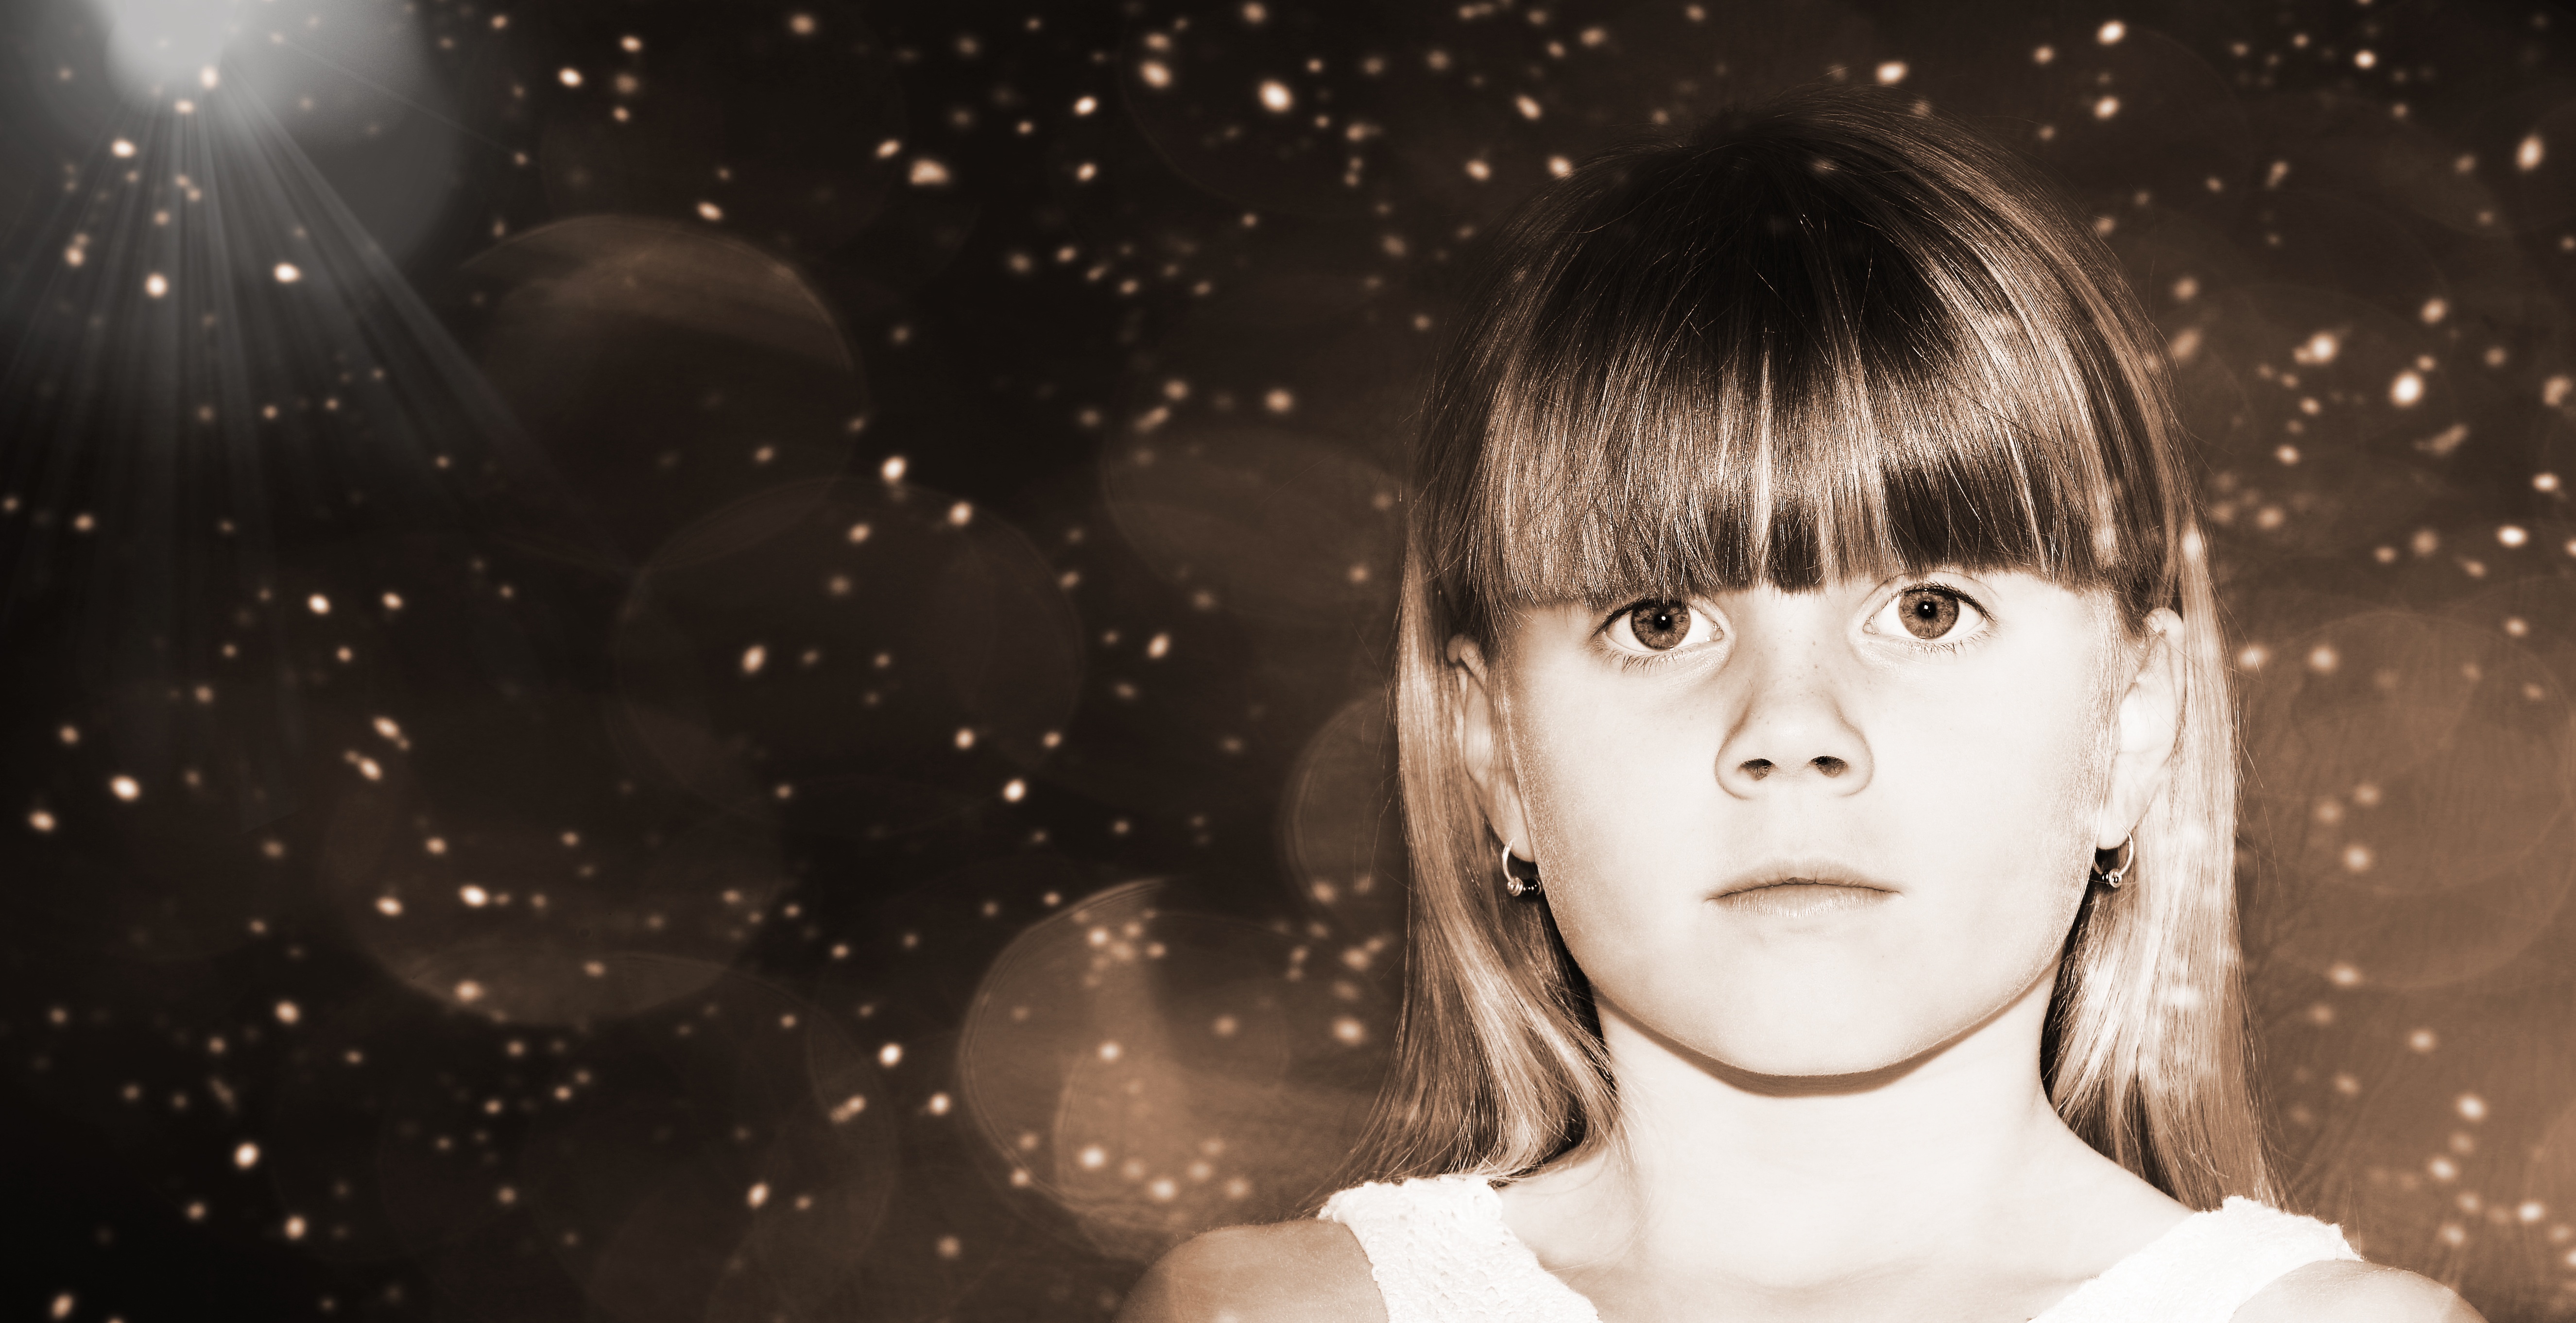
light, girl, photography, view, portrait, child, human, long hair, face, photograph, beauty, portrait photography